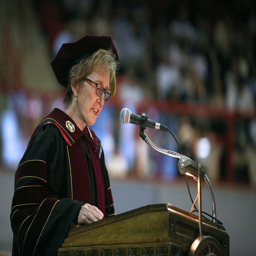
organization leader announces person at graduation .